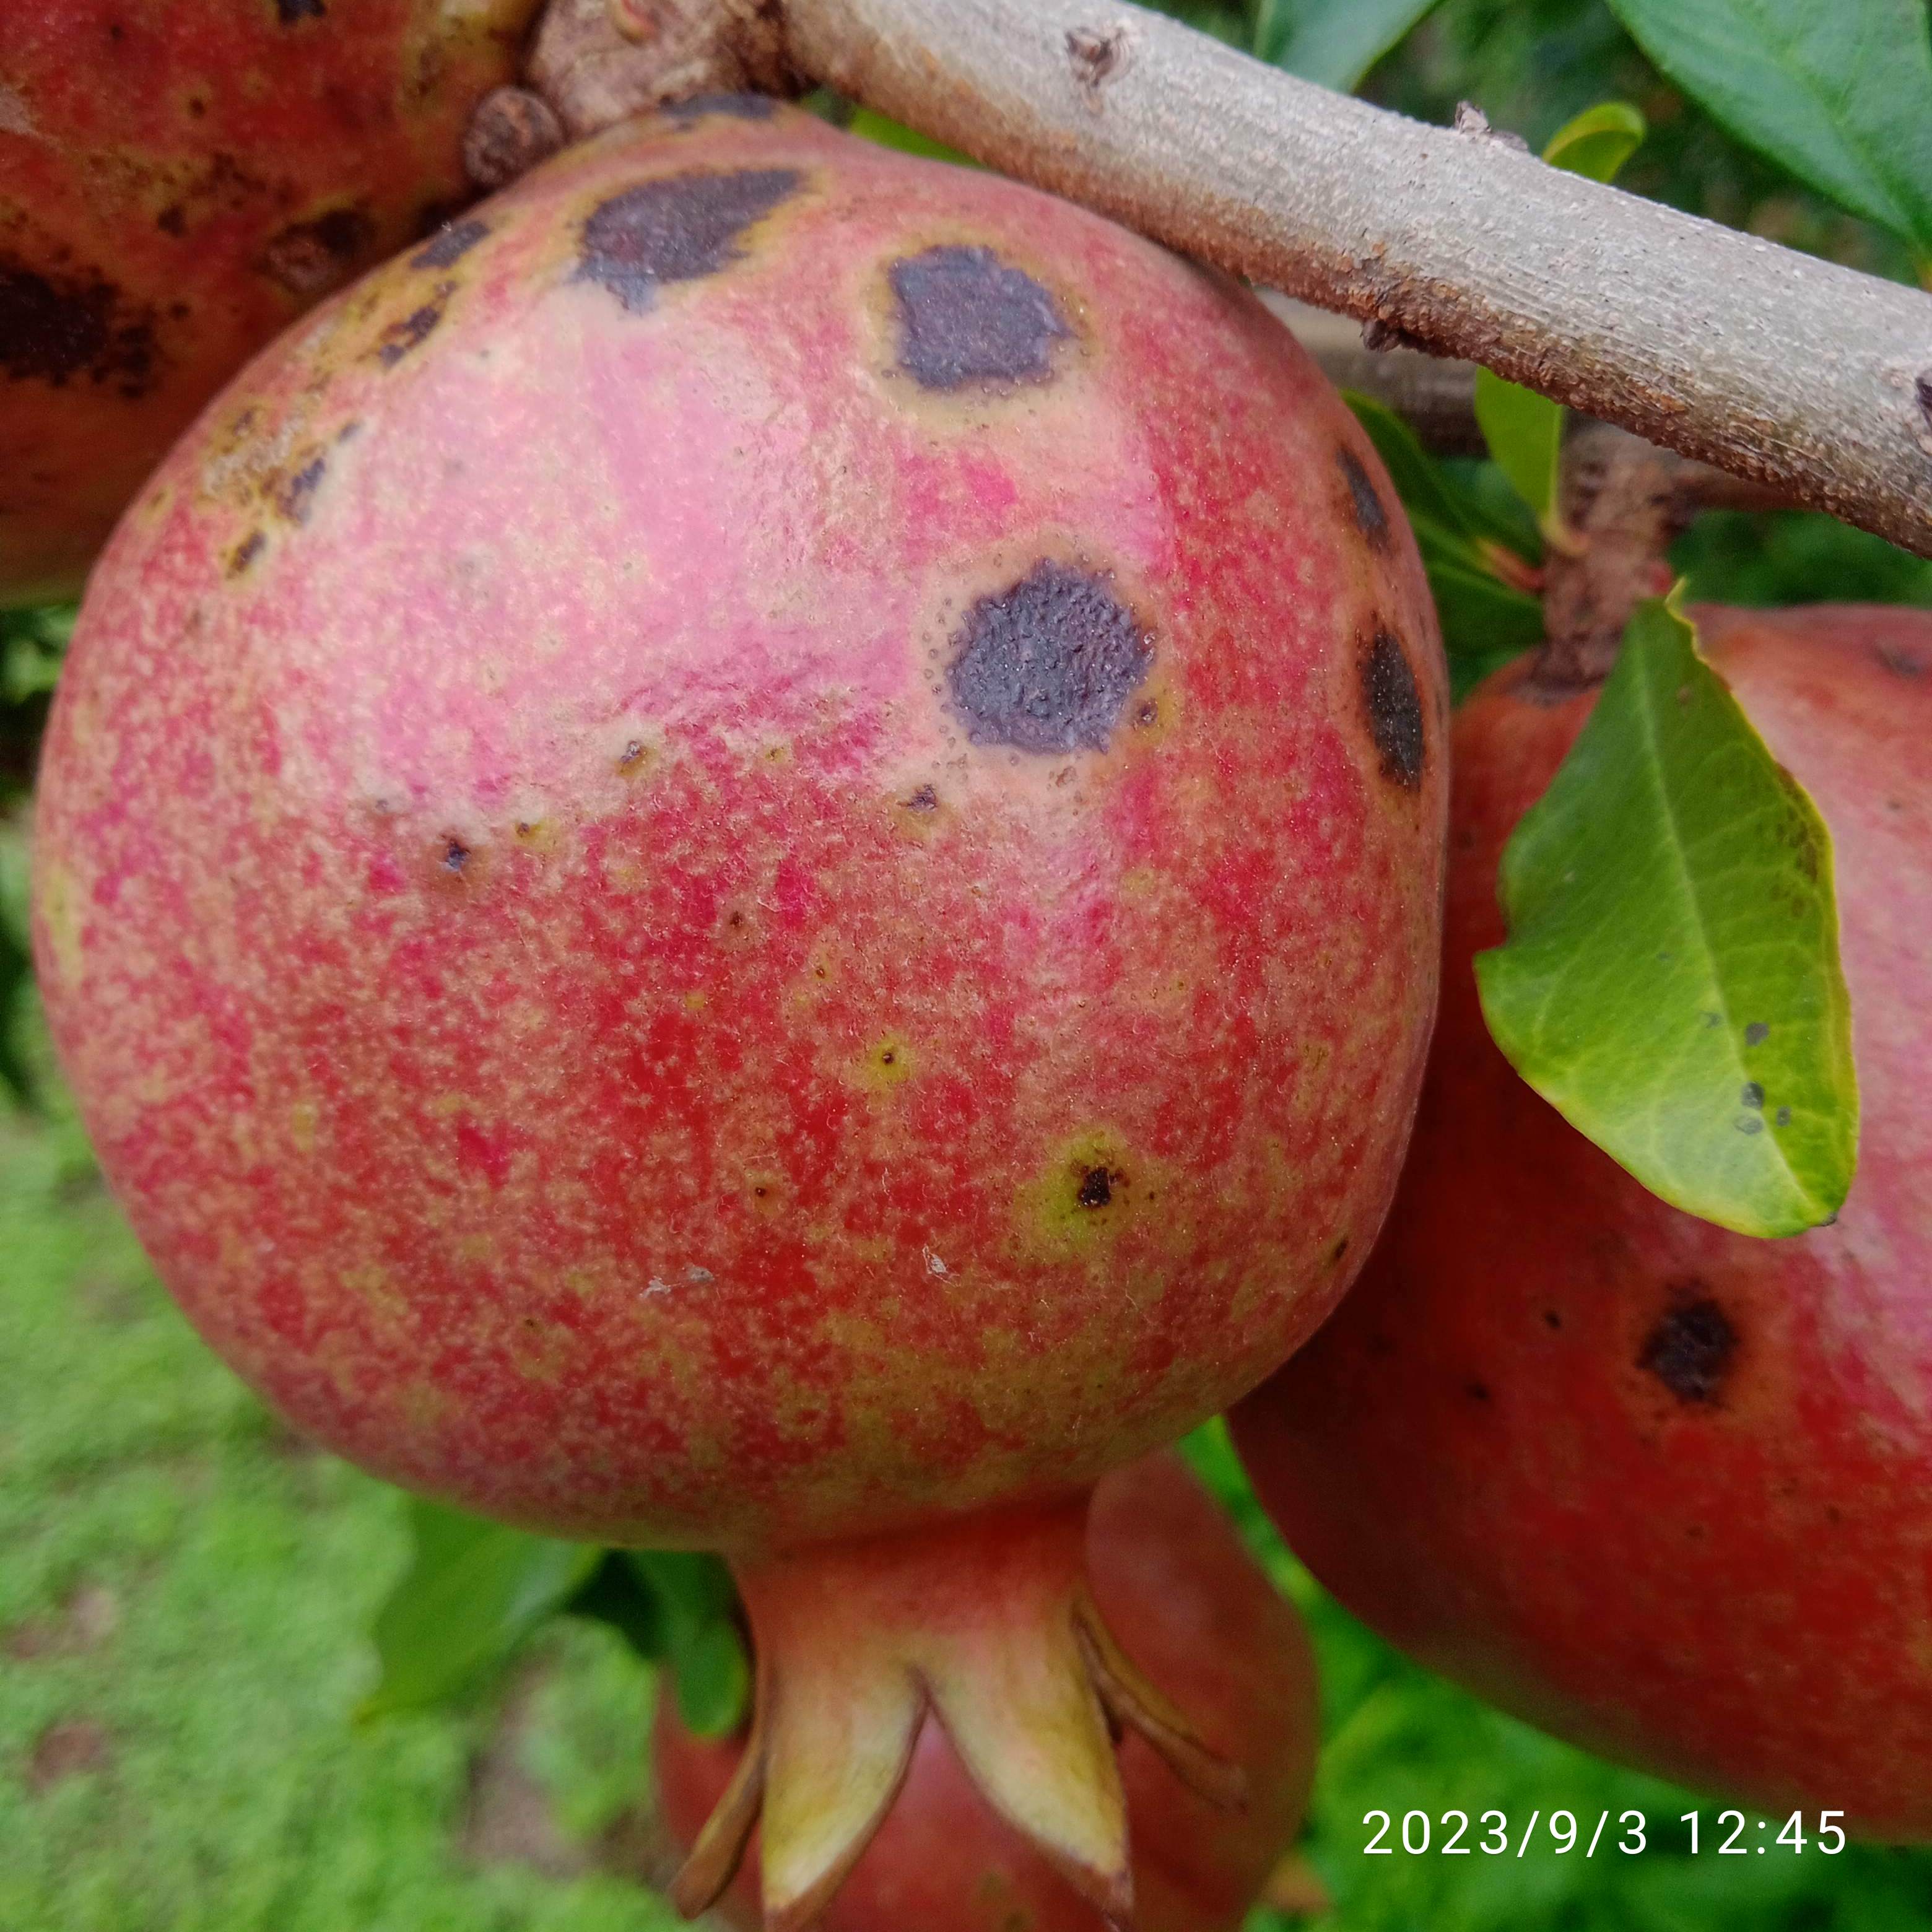
Label: Anthracnose